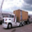
Label: truck